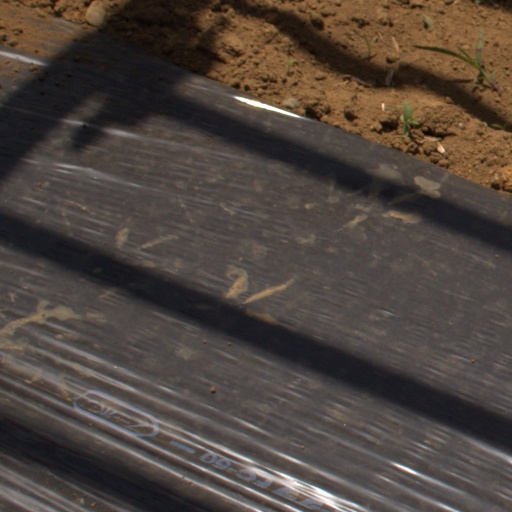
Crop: Jerusalem artichoke